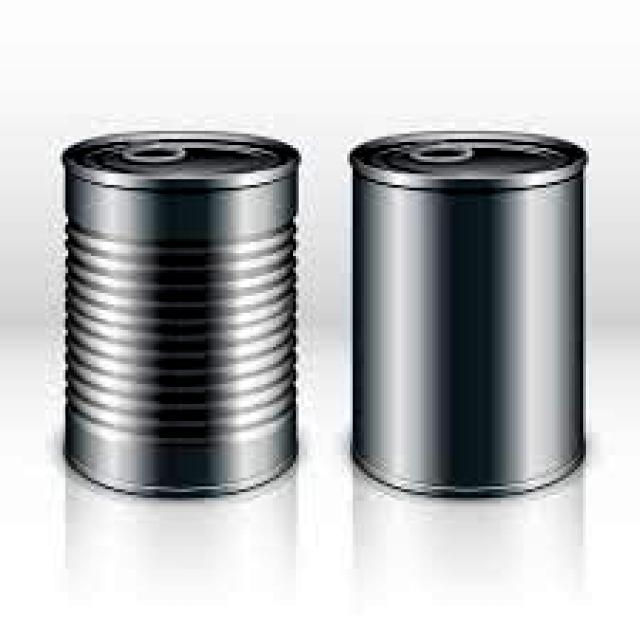
Label: Metal